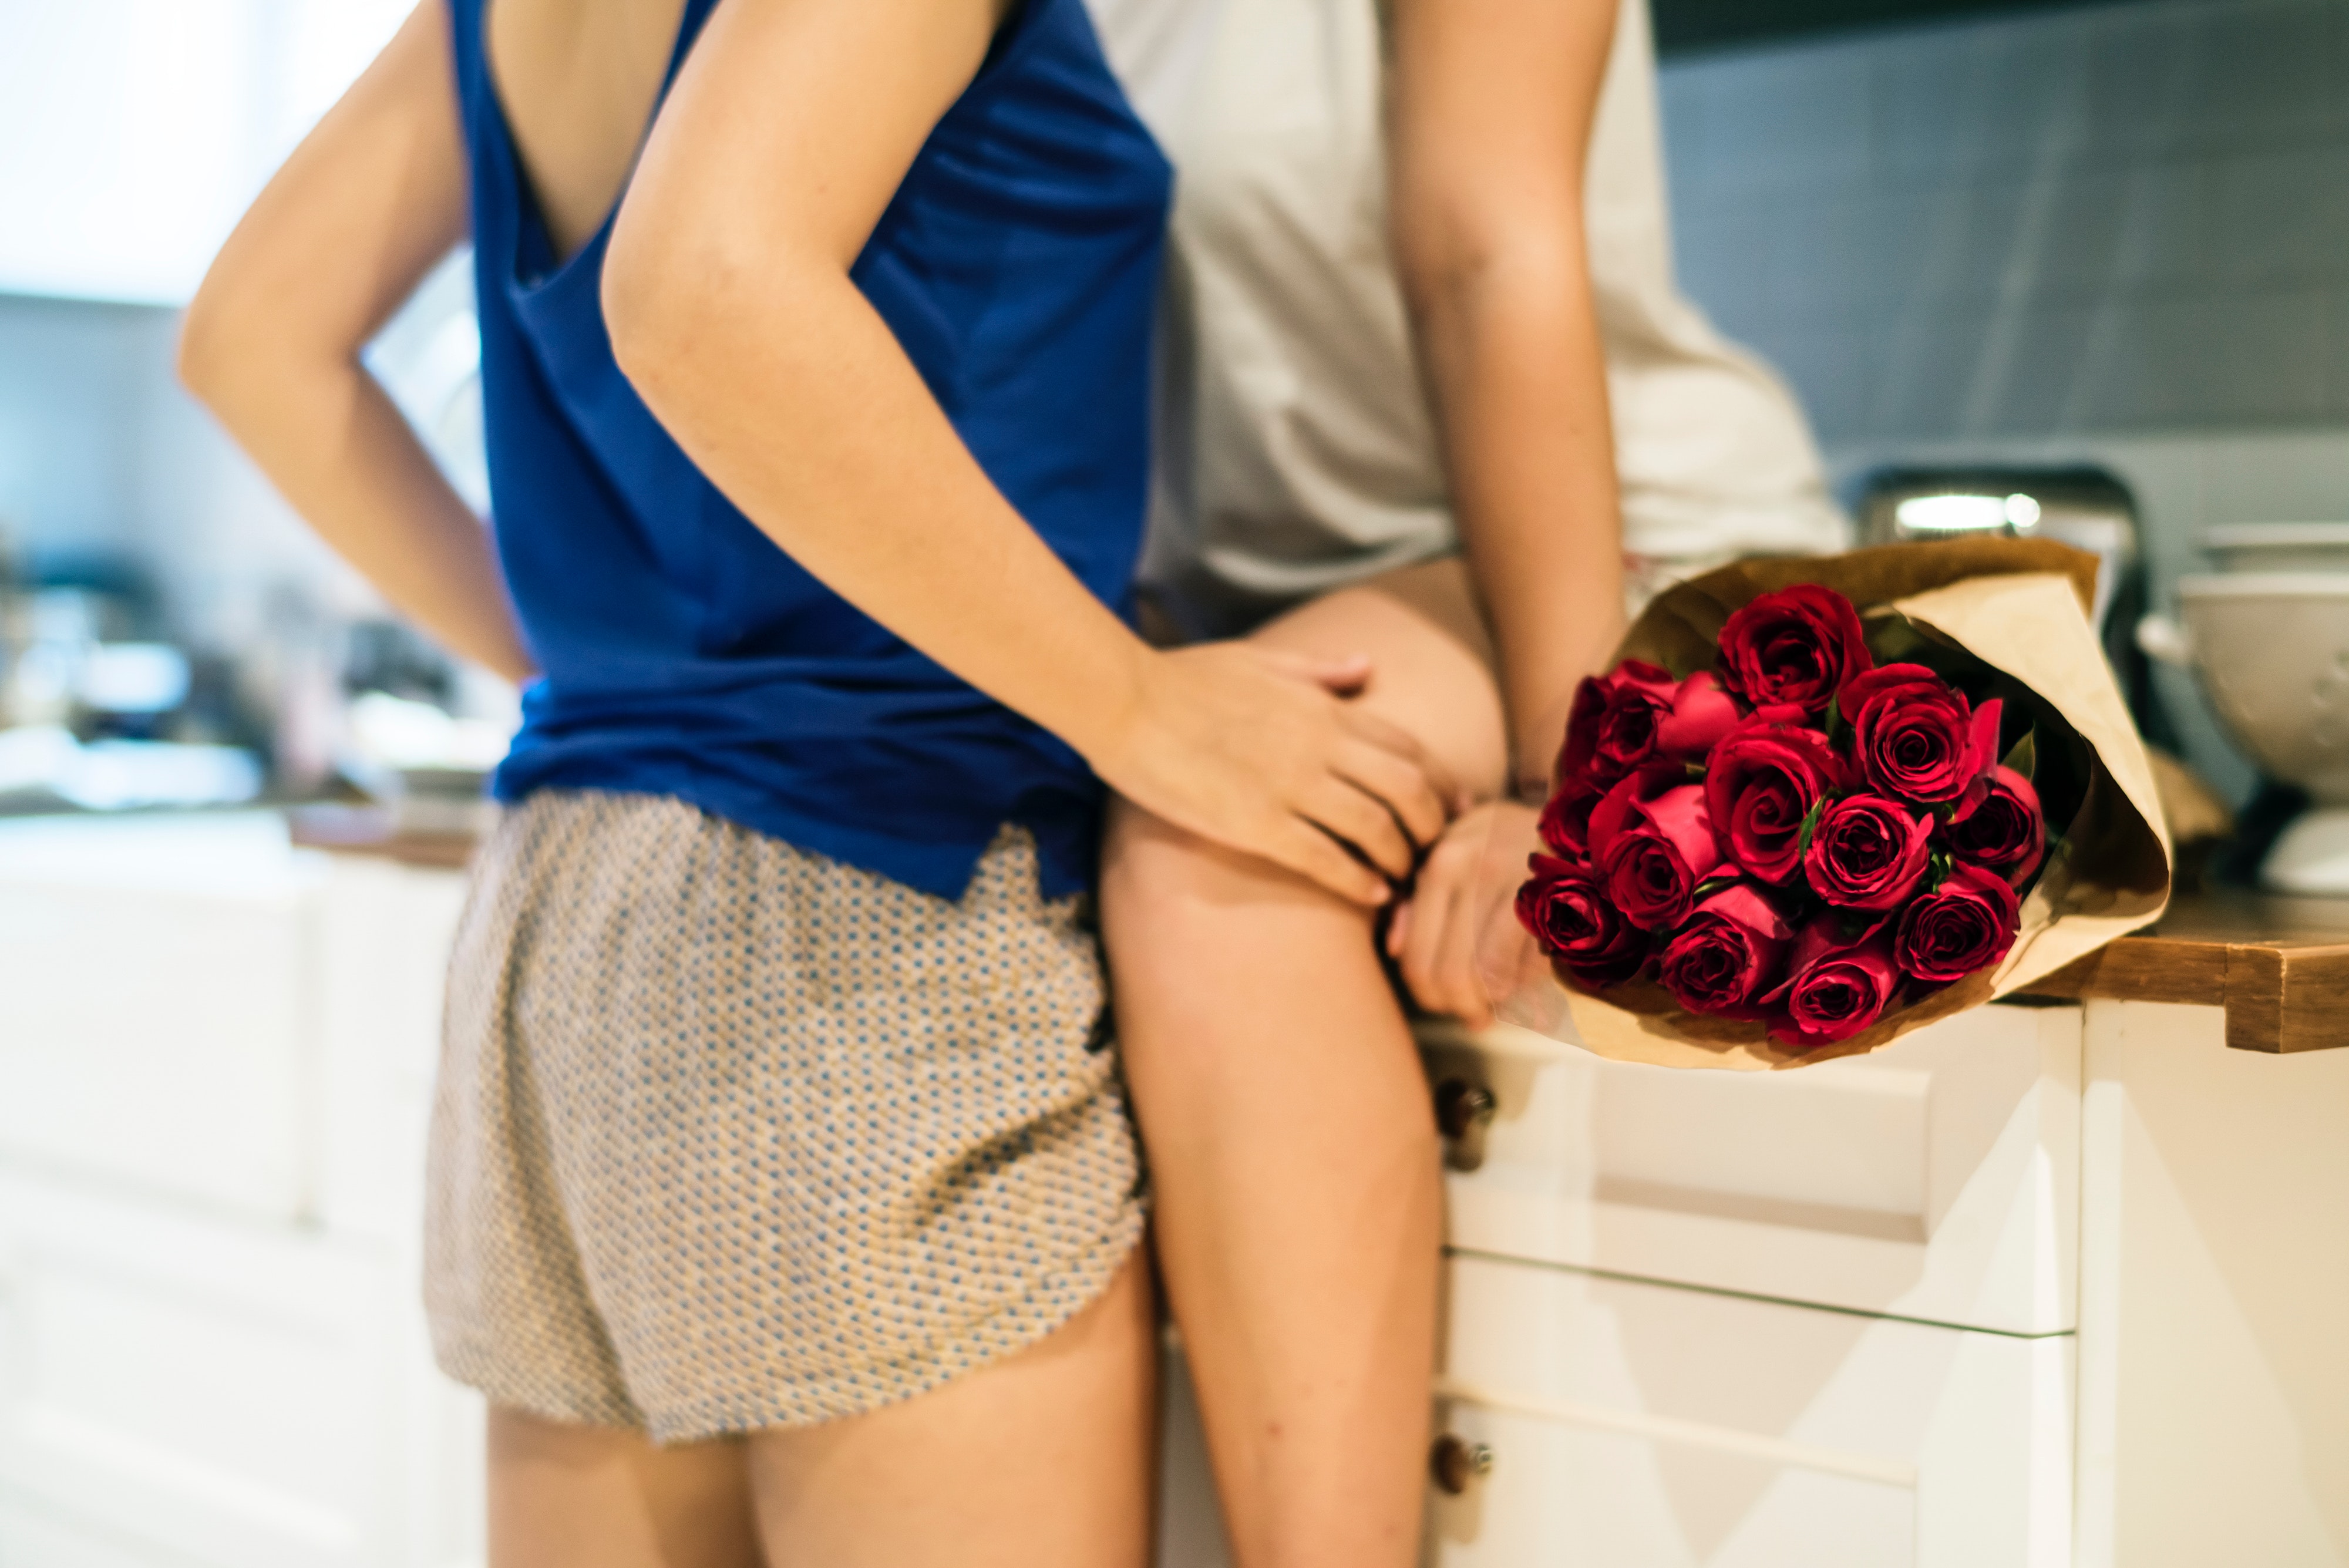
red, clothing, leg, beauty, shoulder, human leg, footwear, fashion, dress, waist, arm, joint, thigh, design, shoe, human body, hand, textile, plant, photography, flower, electric blue, finger, photo shoot, fashion accessory, sitting, shorts, abdomen, long hair, pattern, knee, cocktail dress, floral design, fashion model, trunk, brown hair, style, model, foot